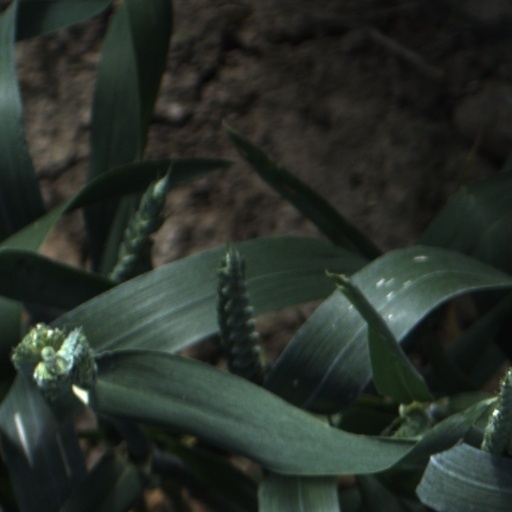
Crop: wheat